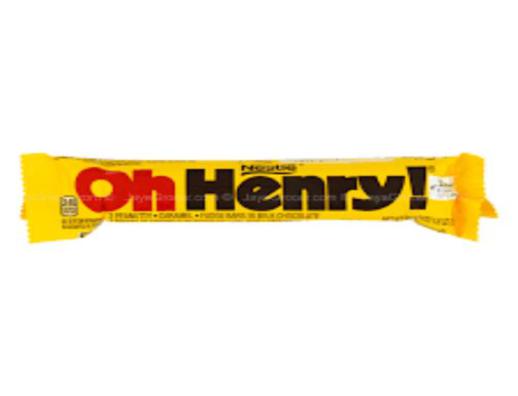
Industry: Food